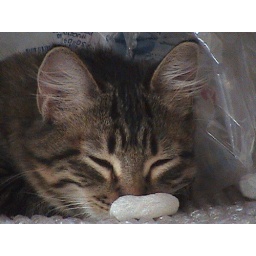
Our newst addition sleeping in a box that I received. lol.